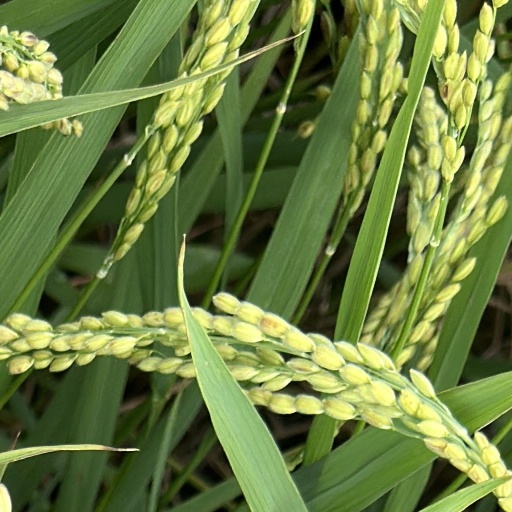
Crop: rice